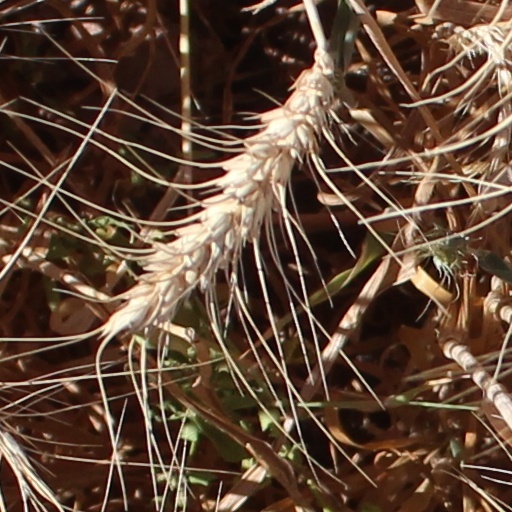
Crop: wheat